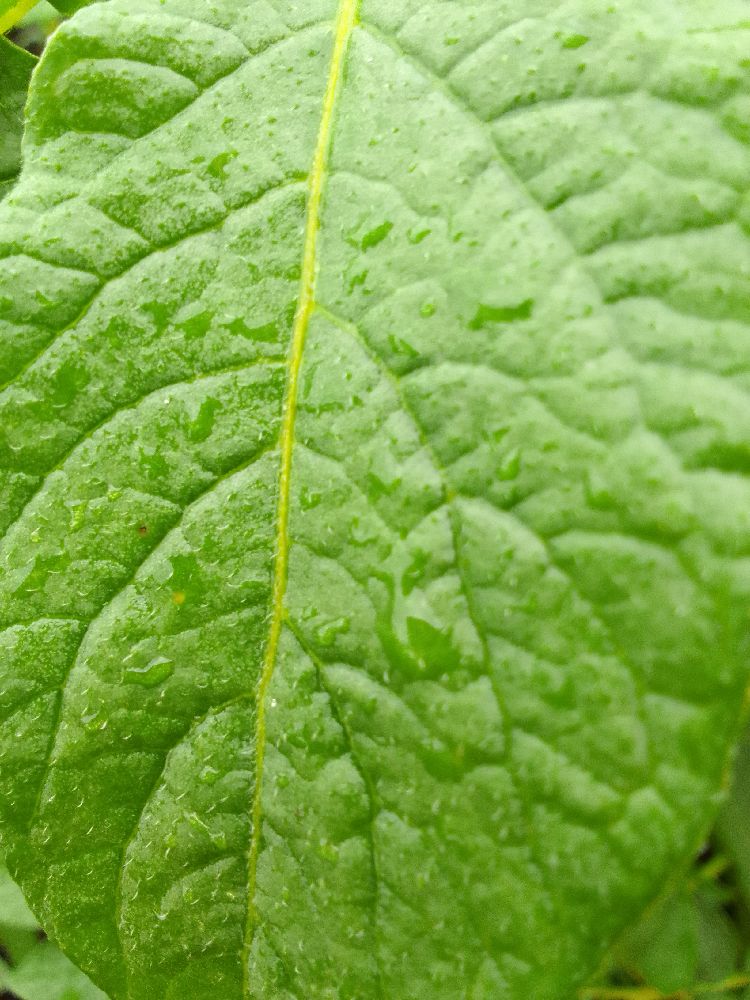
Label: Healthy